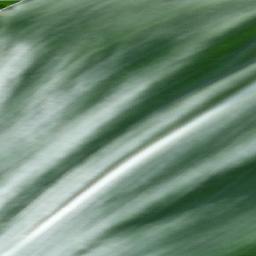
Label: Corn_(Maize)___Healthy